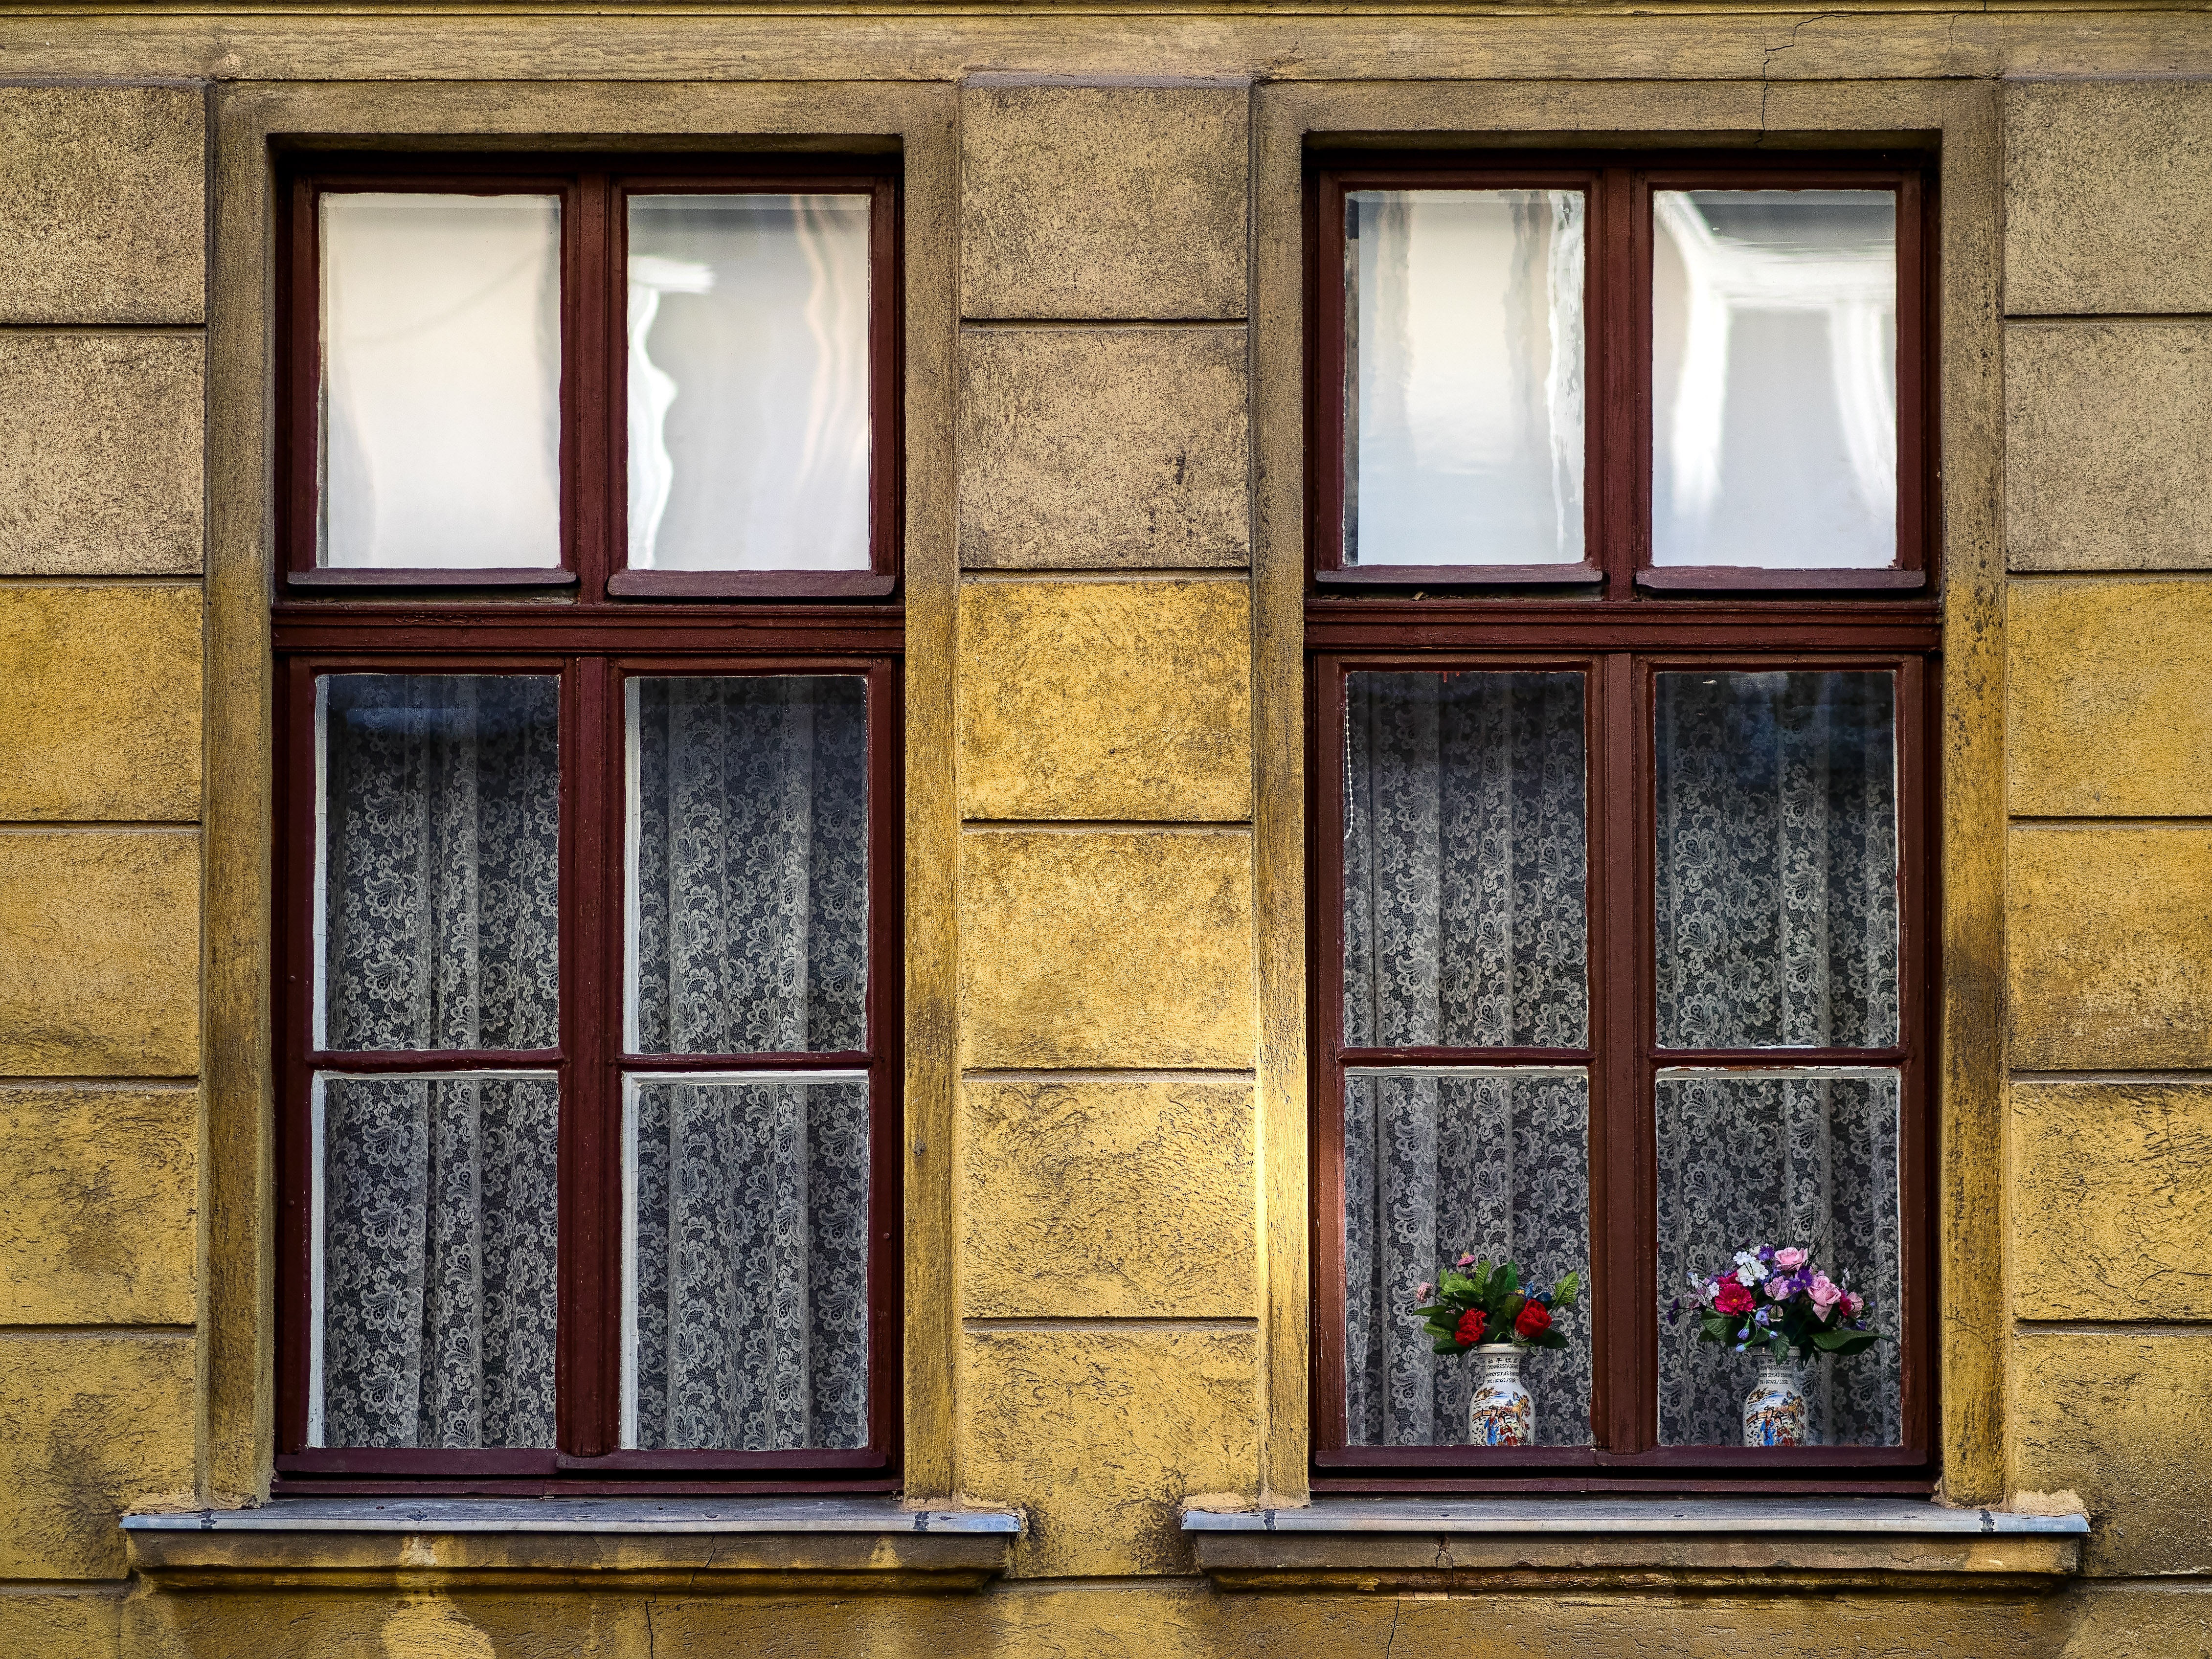
wood, window, glass, color, facade, door, interior design, windows, symmetry, fenster, wien, osterreich, window covering, sash window